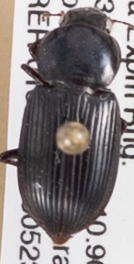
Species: Discoderus robustus
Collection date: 2018-05-23
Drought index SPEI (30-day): -1.23
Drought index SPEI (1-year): -1.45
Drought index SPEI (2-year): -0.9